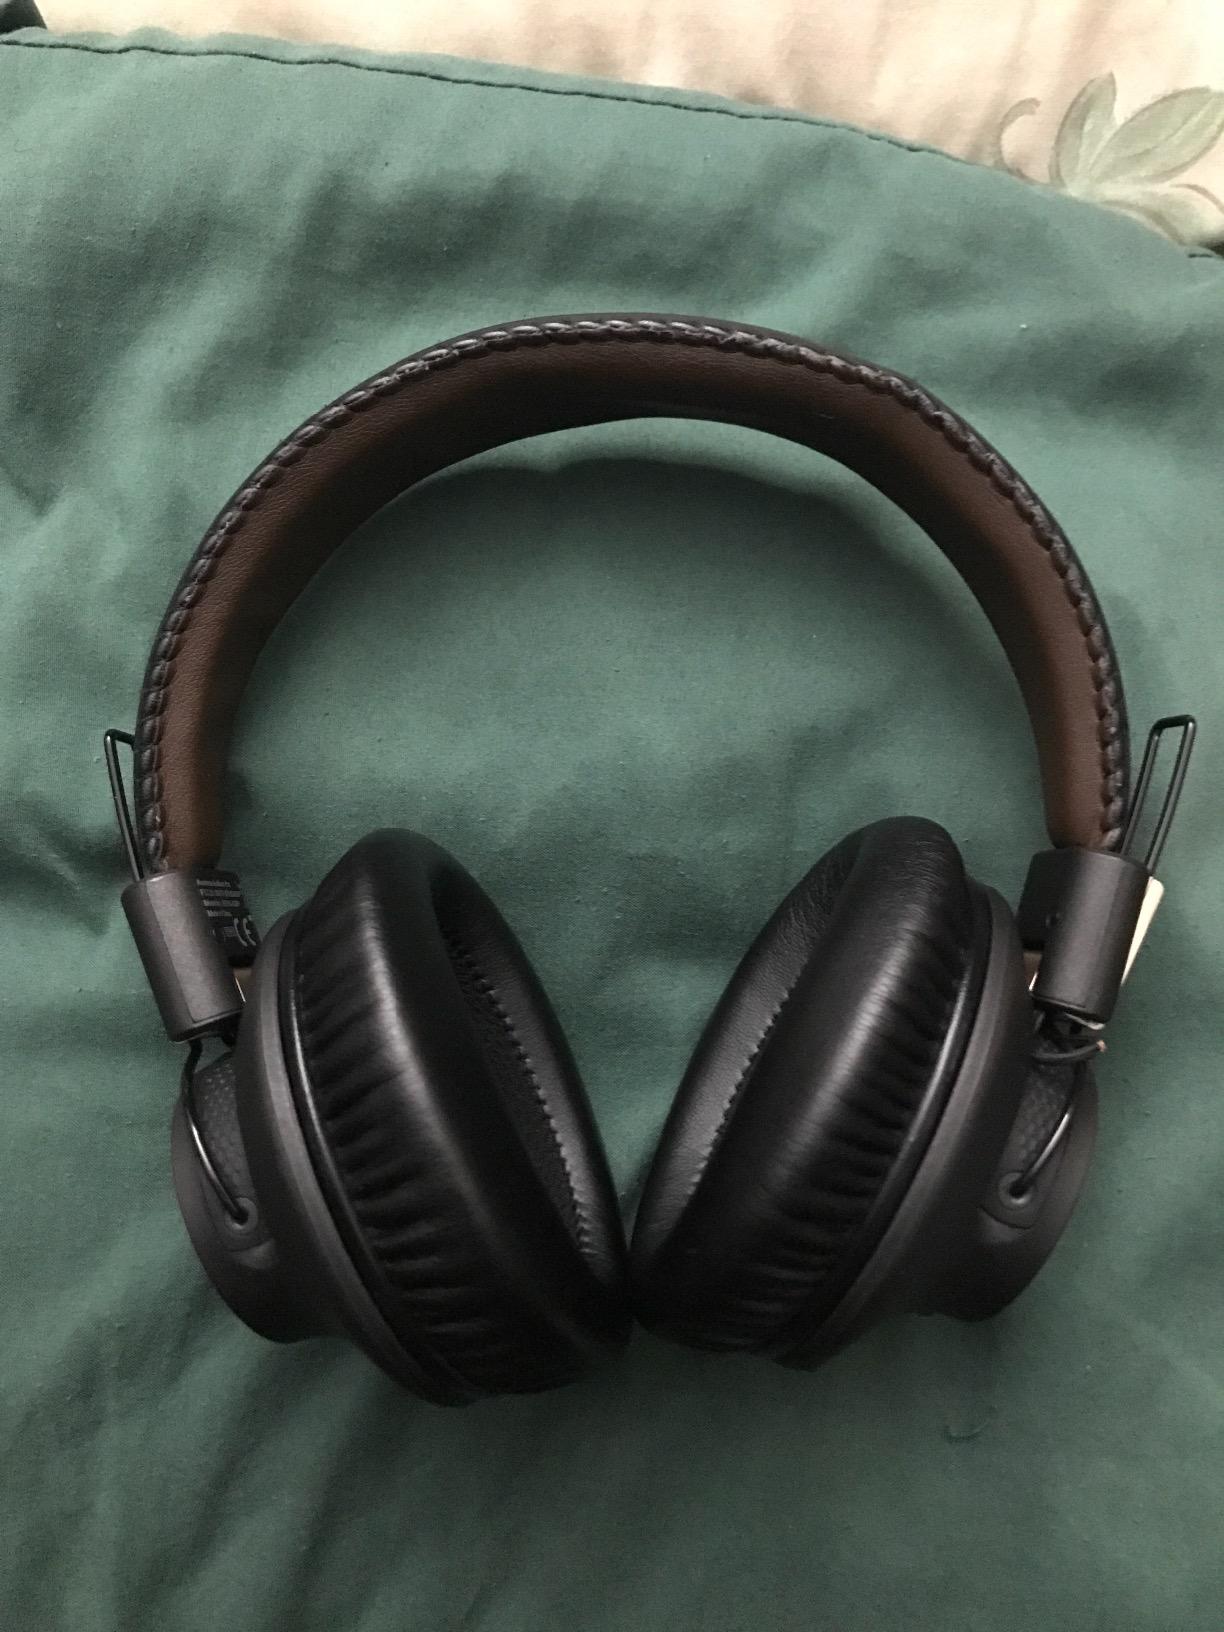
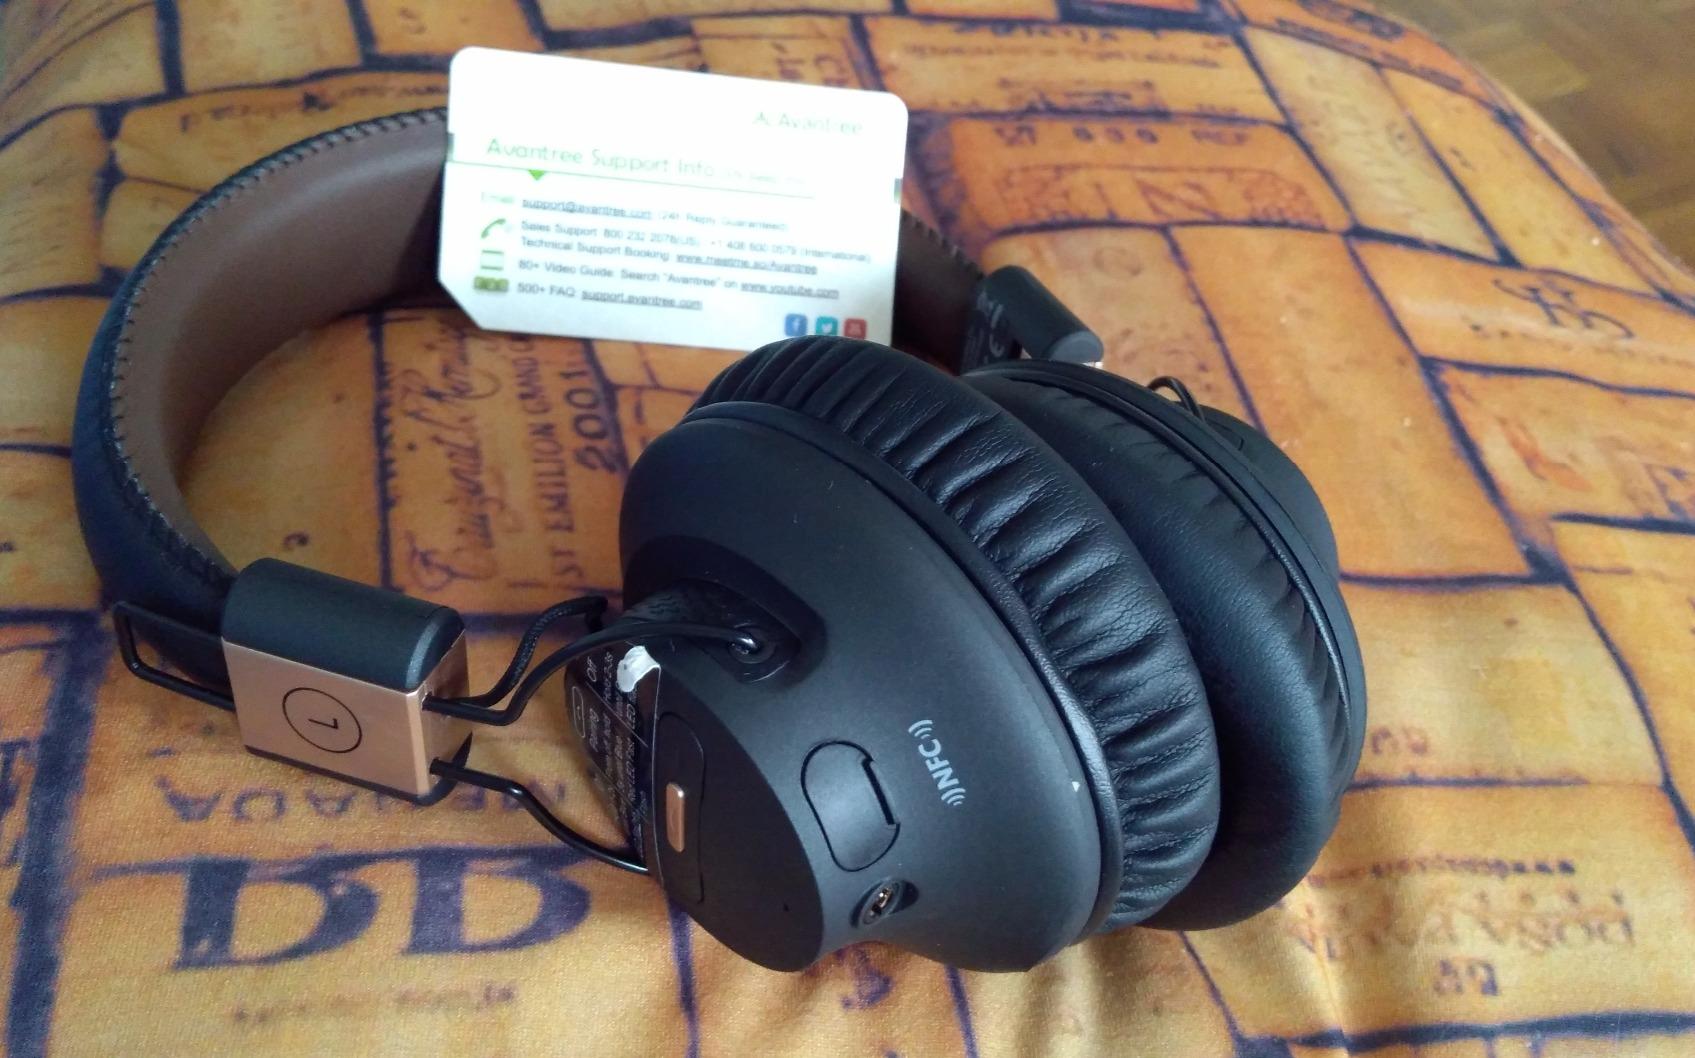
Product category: headphones
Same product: yes